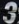
Number: 3